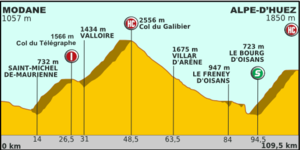
La 19ᵉ étape du Tour de France 2011 s'est déroulée le vendredi 22 juillet 2011 entre Modane et L'Alpe d'Huez. Le Français Pierre Rolland, coéquipier de Thomas Voeckler au sein de l'équipe Europcar, gagne devant les Espagnols Samuel Sánchez et Alberto Contador. Andy Schleck prend la tête du classement général avec 53 secondes d'avance sur son frère aîné Fränk, et 57 secondes sur l'Australien Cadel Evans.